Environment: lab
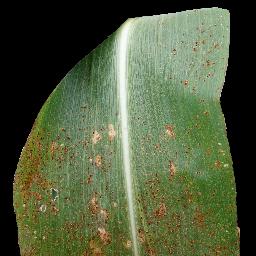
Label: common_rust